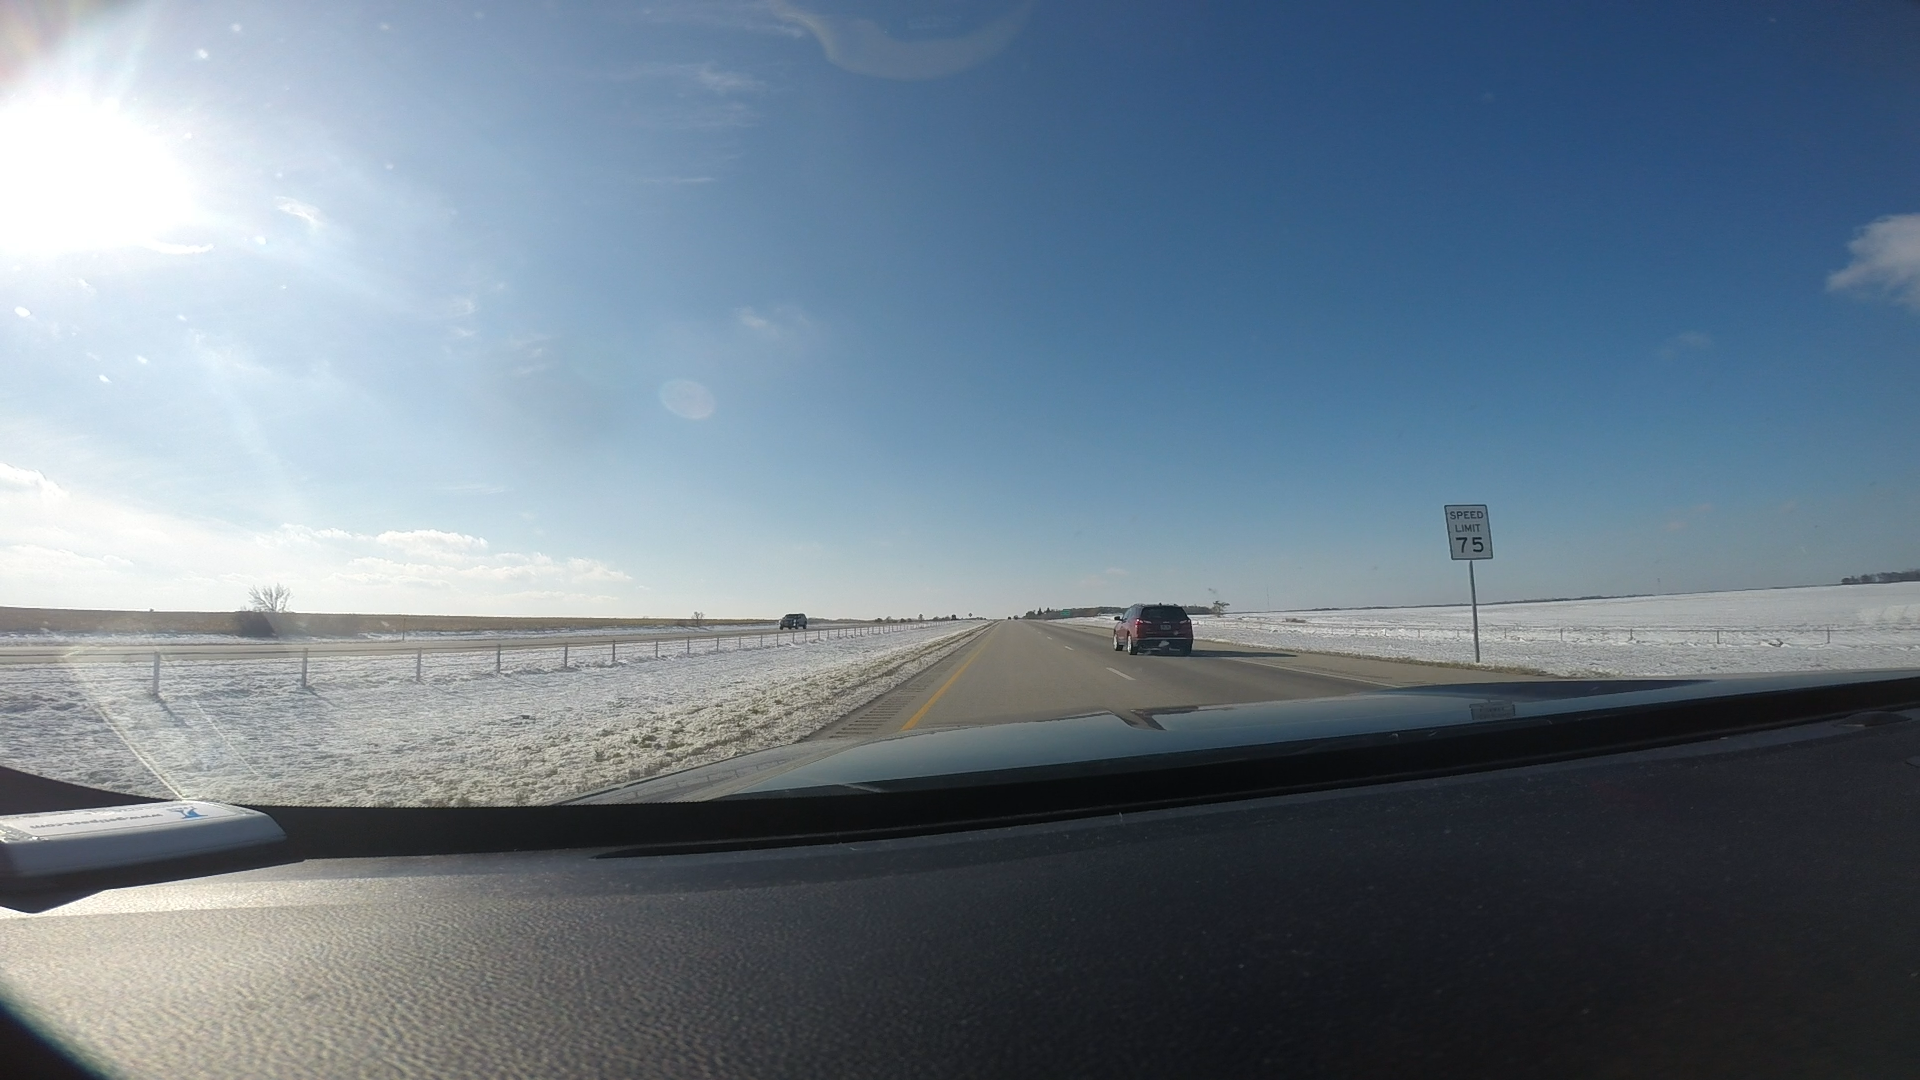
Speed limit sign label: mph75